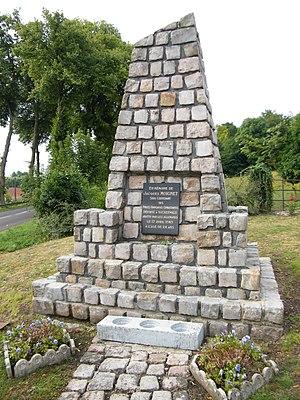
Monument Jacques Moignet, résistant abattu par les allemands en 1945, situé face à l'église Saint-Jean de Caubert, Mareuil-Caubert, Somme, France.
Mareuil-Caubert est une commune française située dans le département de la Somme, en région Hauts-de-France.